Jean Trogneux

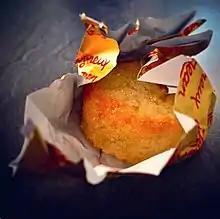
Macarons d'Amiens

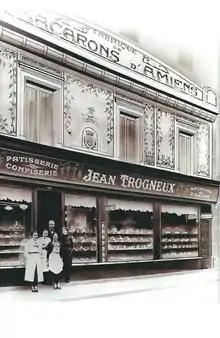
1st generation in 1872

Jean Trogneux is a chocolatier based in Place Notre Dame, in the centre of Amiens, France and run by five generations of the Trogneux family. They are best known for their macarons, of which they manufacture two million every year. As well as seven outlets in Amiens, they have shops in other cities in Picardy and the north of France – Lille, Arras and Saint-Quentin.